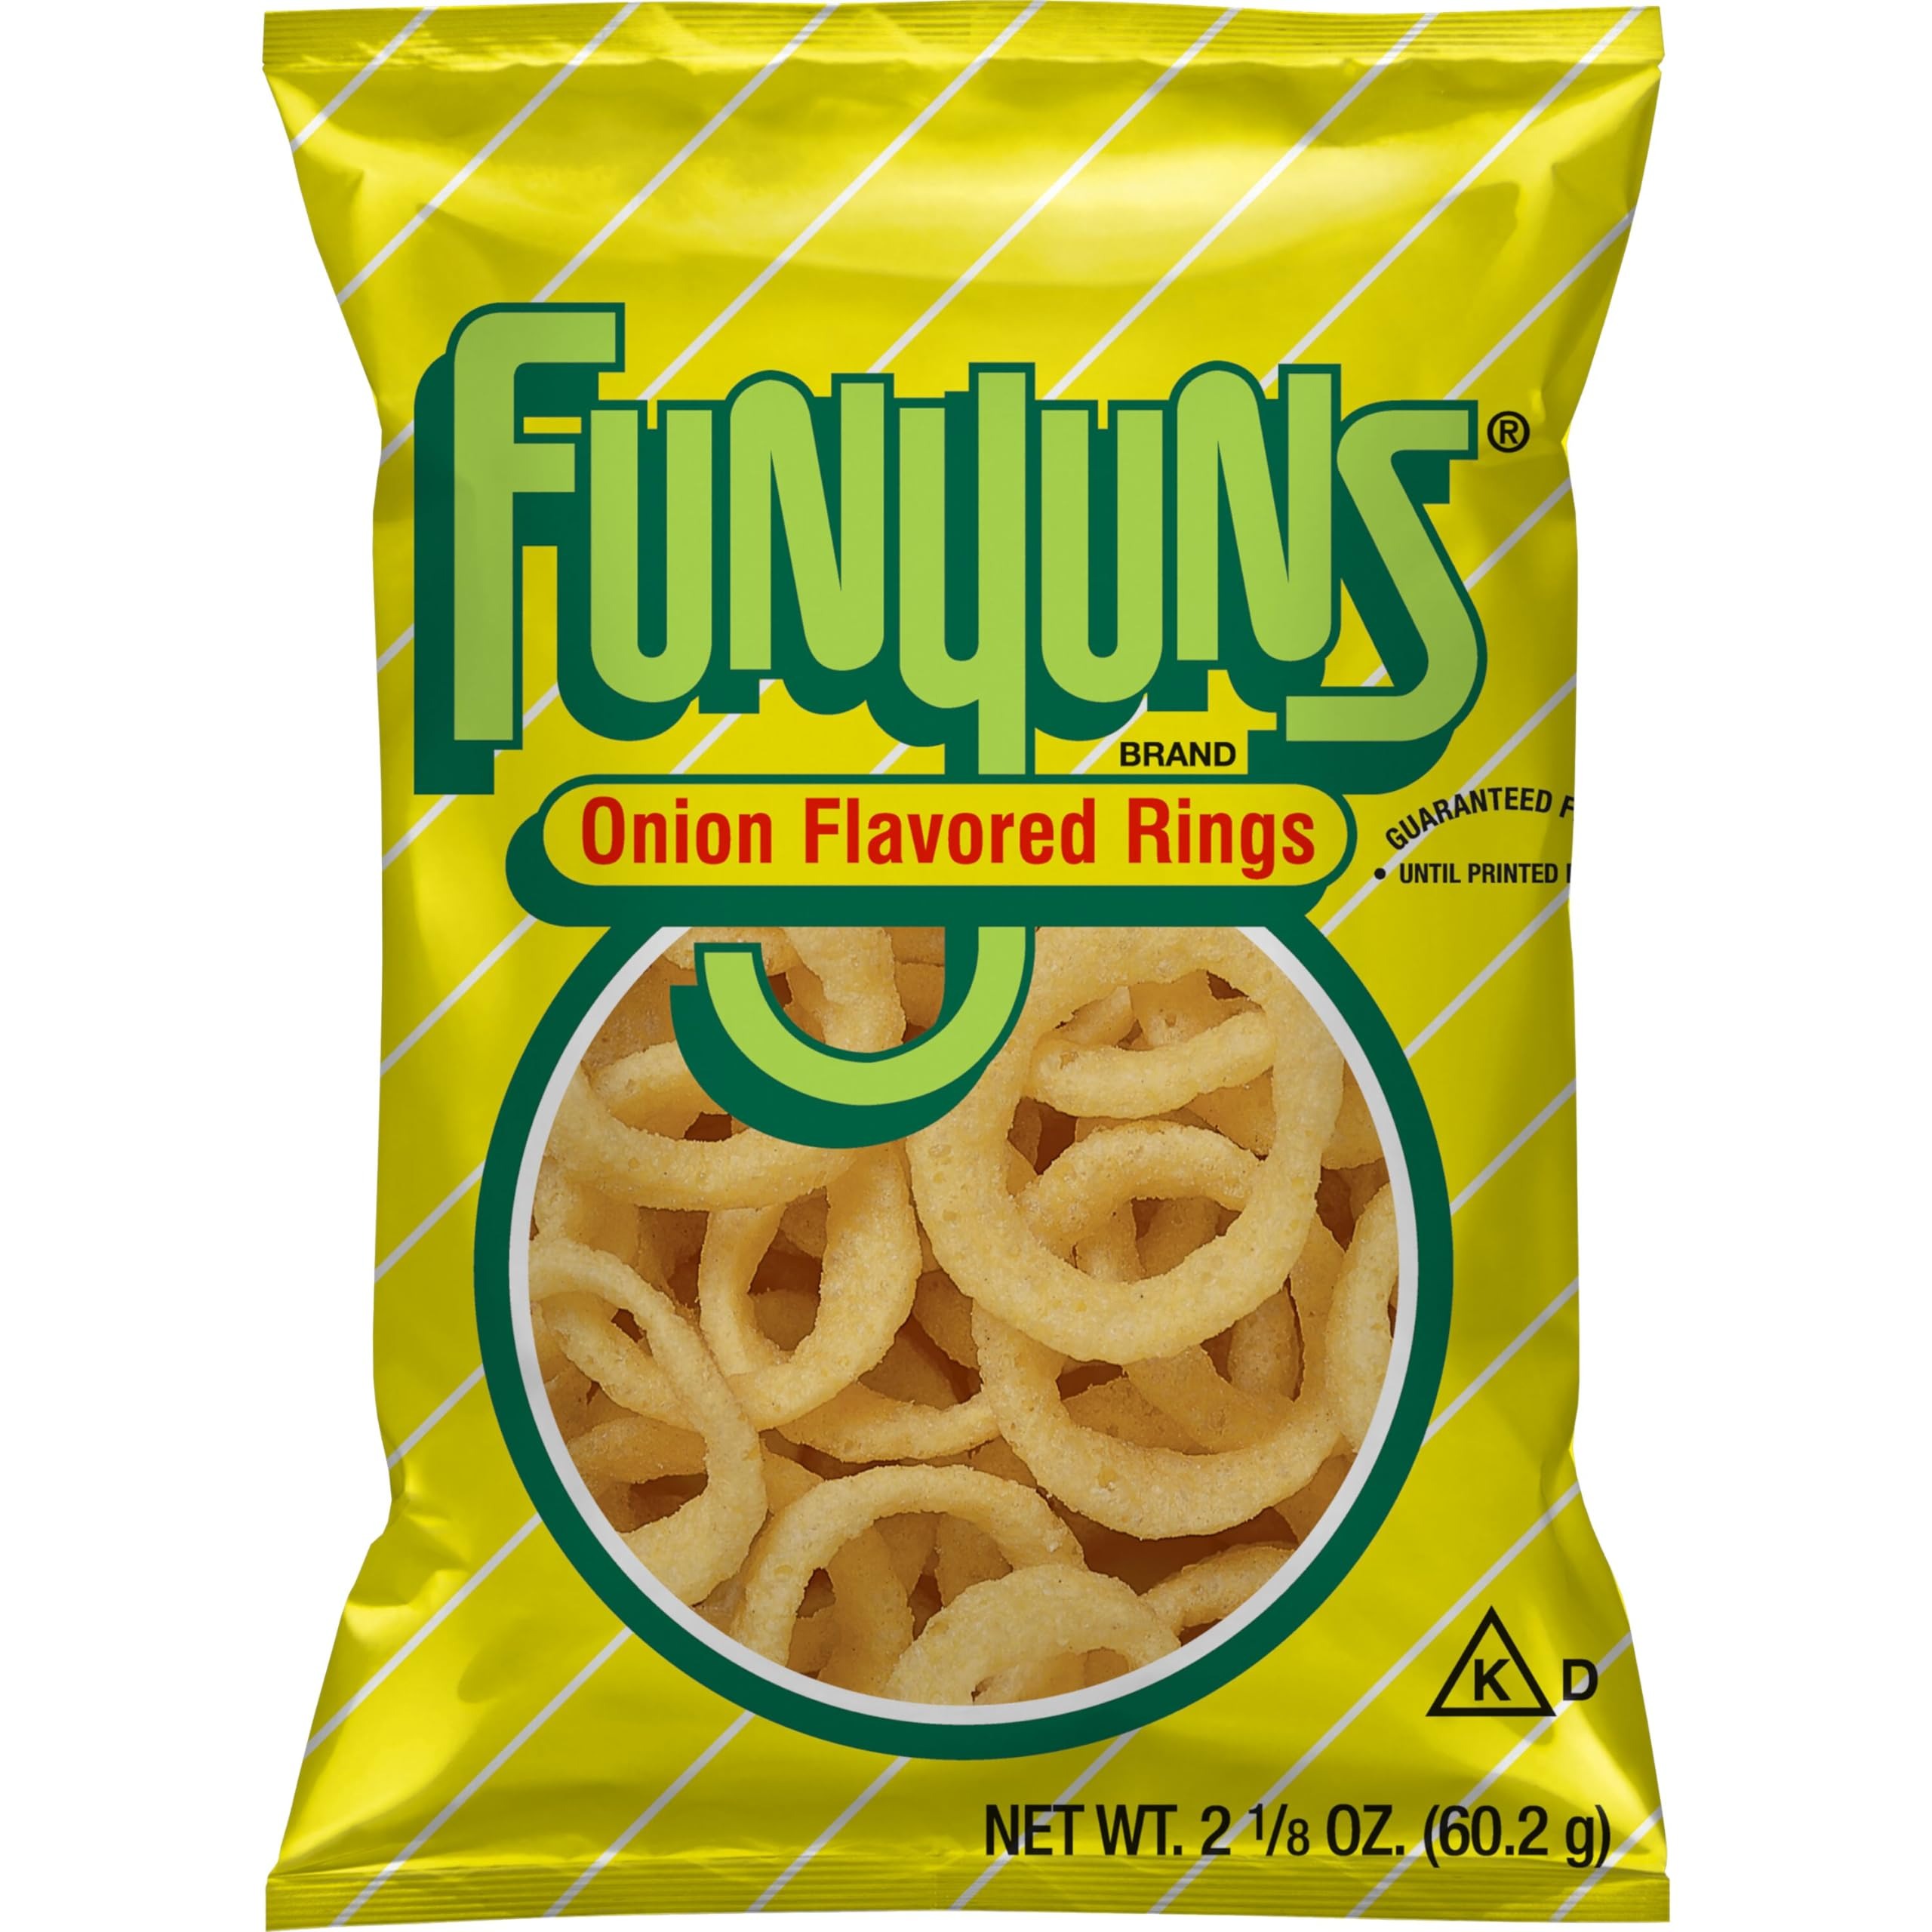
Item Name: Funyuns Onion Flavored Rings Original, 2.12 Oz
Bullet Point 1: Product Type:Snack Chip And Crisp
Bullet Point 2: Item Package Dimension:5.08 cm L X 12.7 cm W X 20.32 cm H
Bullet Point 3: Item Package Weight:2.125 Oz
Bullet Point 4: Country Of Origin: United States
Value: 2.125
Unit: Ounce

Price: 2.685